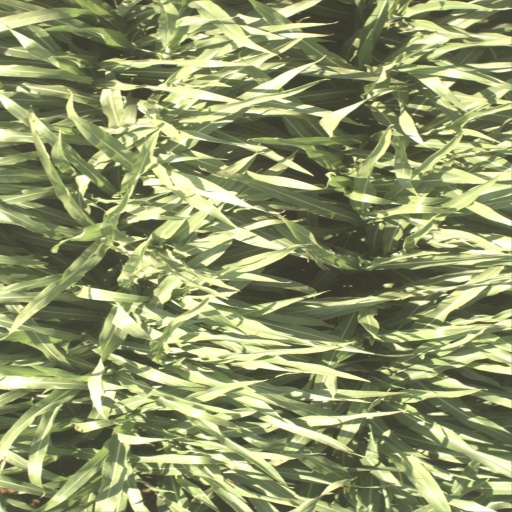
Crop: sorghum